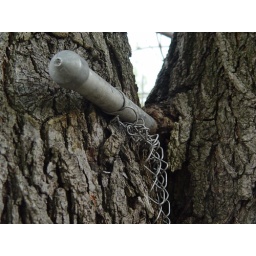
Cool site. This tree grew right over the fence pole and the chain link.